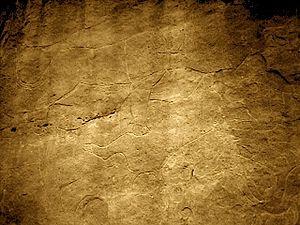
Souk Ahras, « la protégée des lions », anciennement Thagaste ou Tagilt, est une commune de la wilaya de Souk Ahras en Algérie, située à 75 kilomètres au sud-est de Guelma et à 100 kilomètres au sud-est d'Annaba.